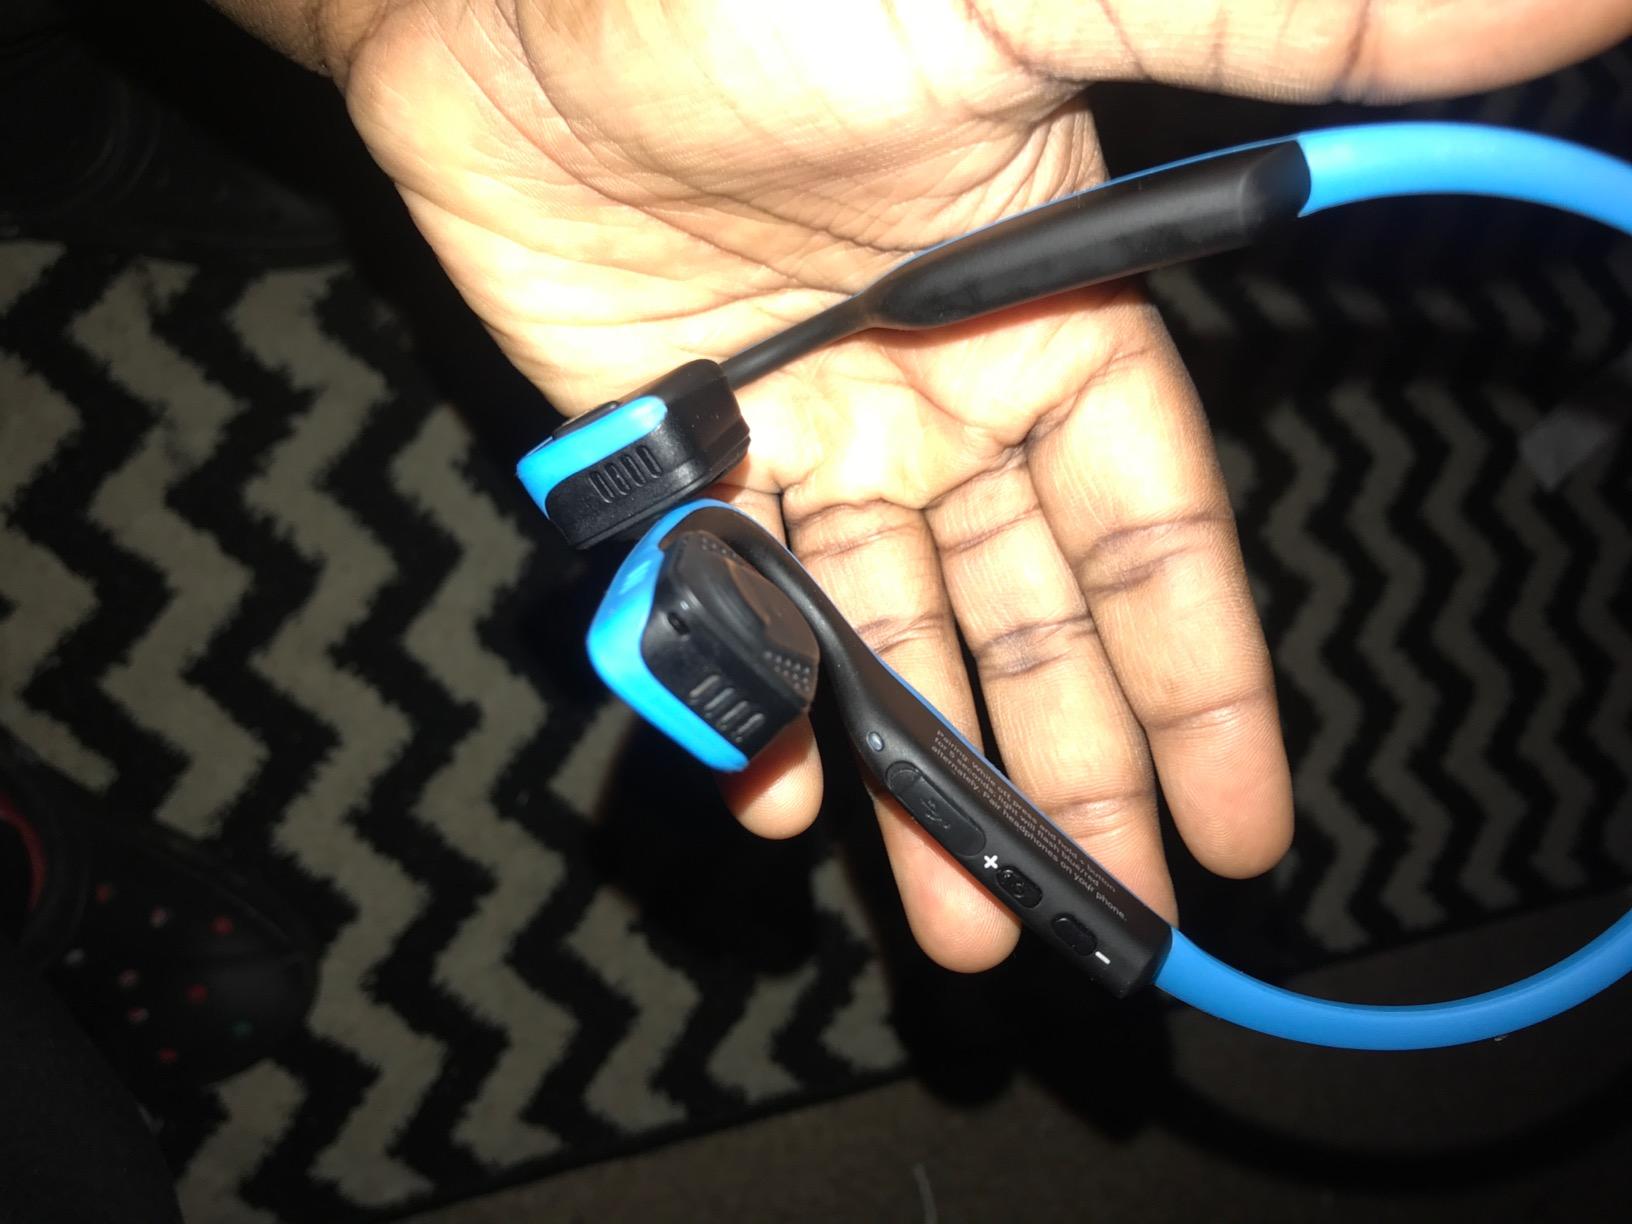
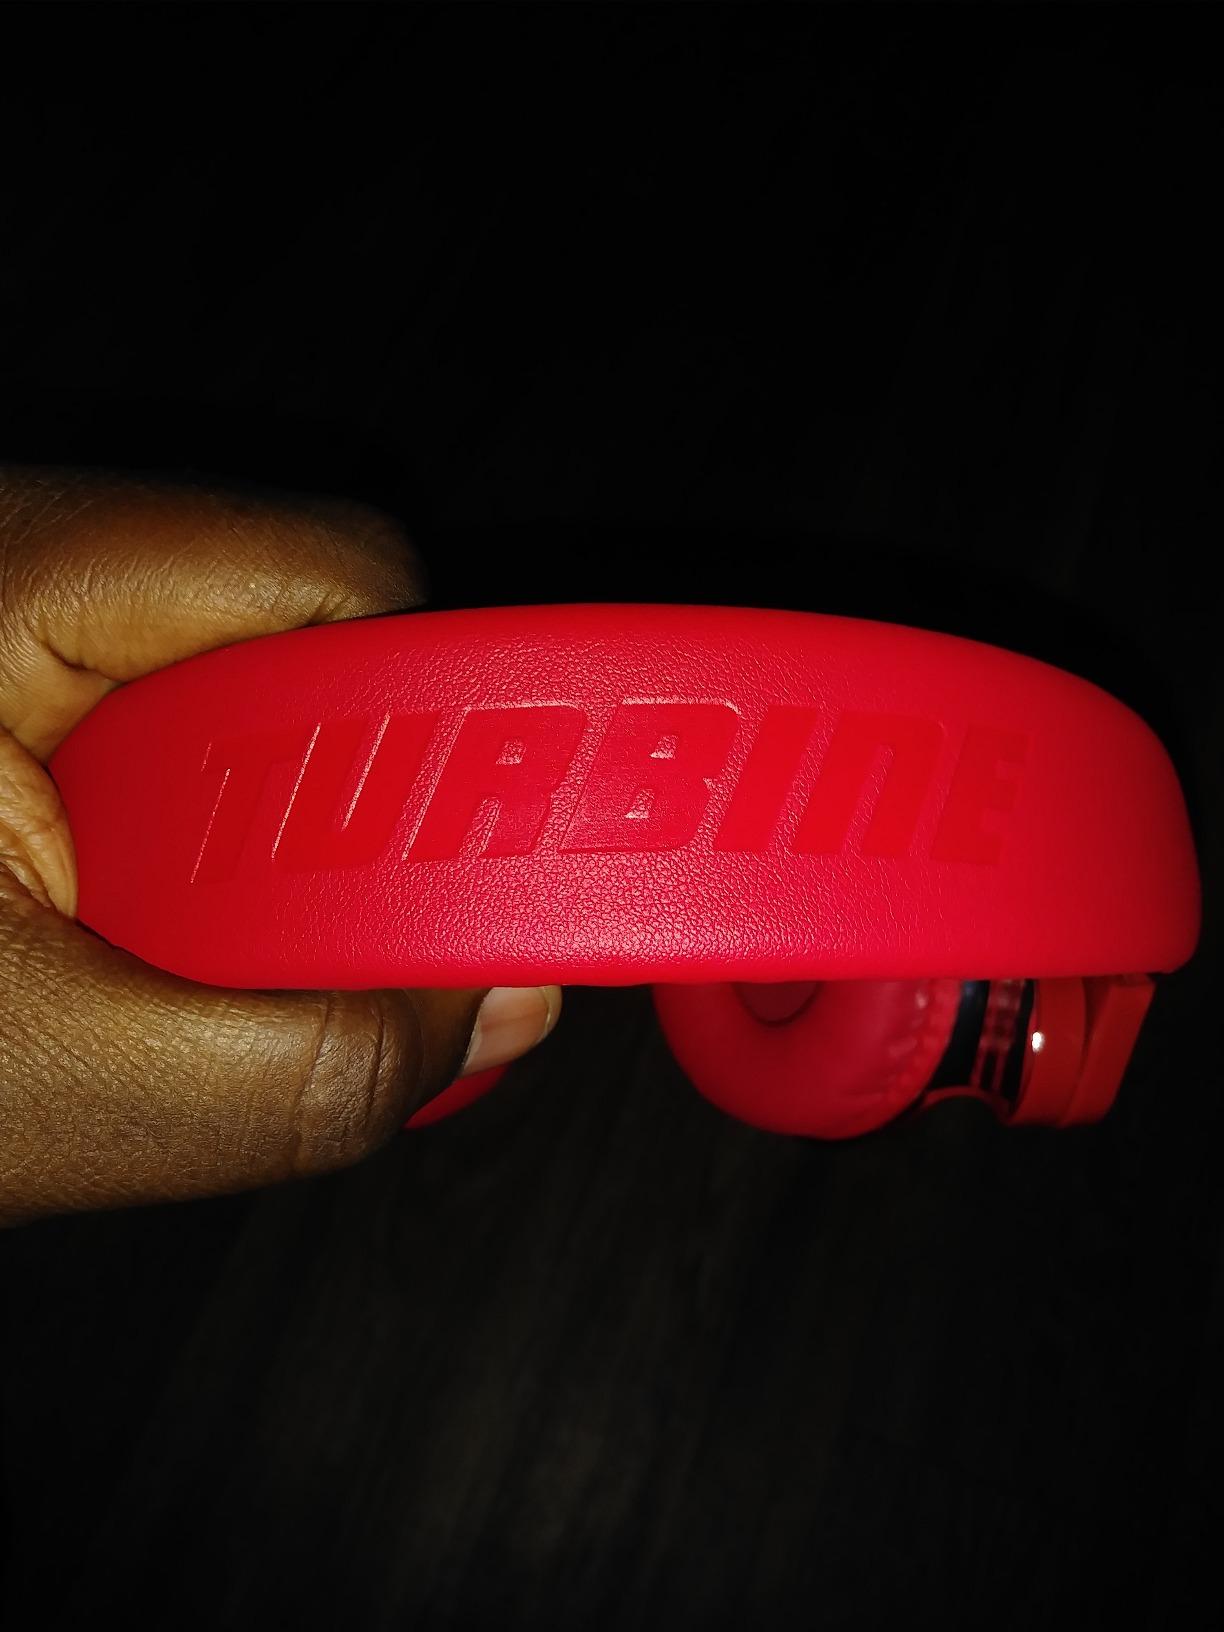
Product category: headphones
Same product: no